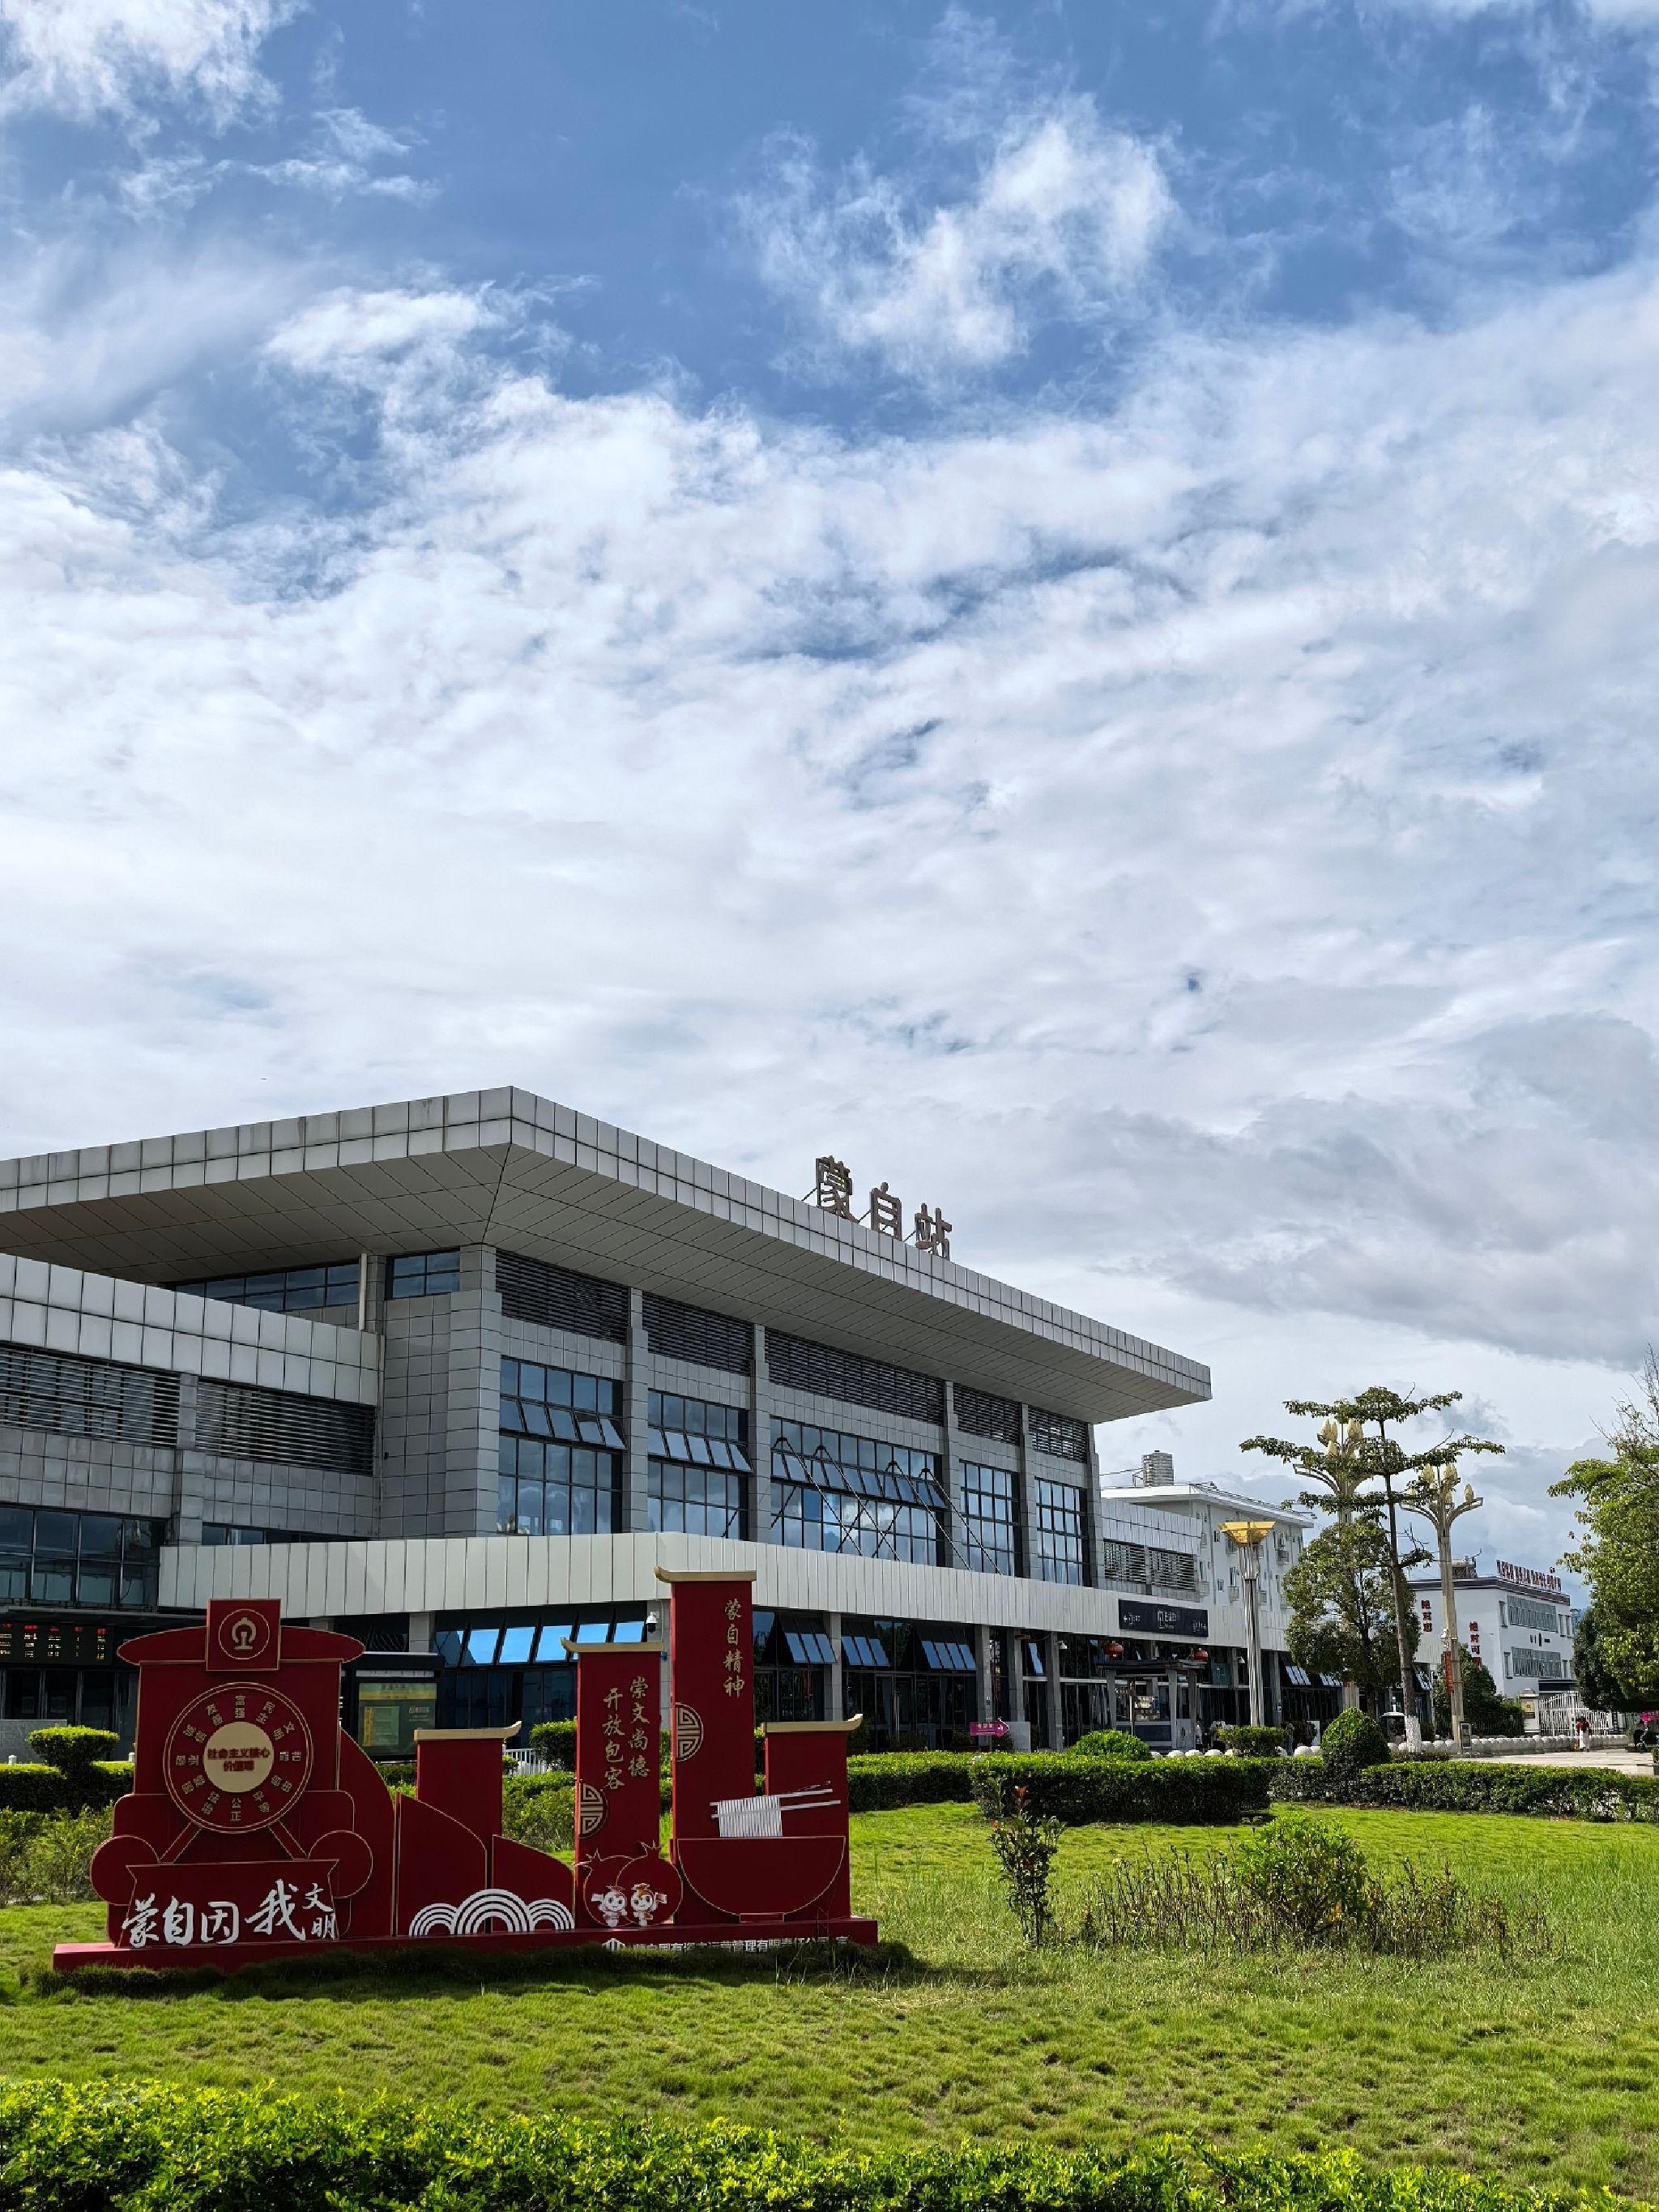
地标名称：蒙自站
所在城市：红河哈尼族彝族自治州·蒙自市